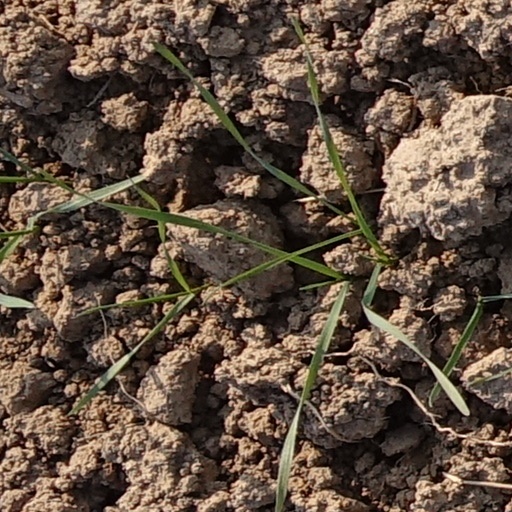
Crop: wheat